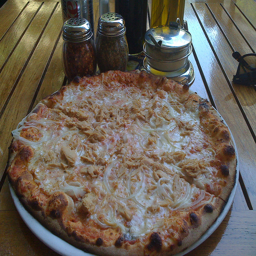
a large pizza is on a white plate
A pizza with onions sitting on a table near condiments.
a cheese pizza on a white plate on a wooden table
Cheesy pizza in pan sitting on table with condiments.
A large pizza on a table that looks ready to be ate.